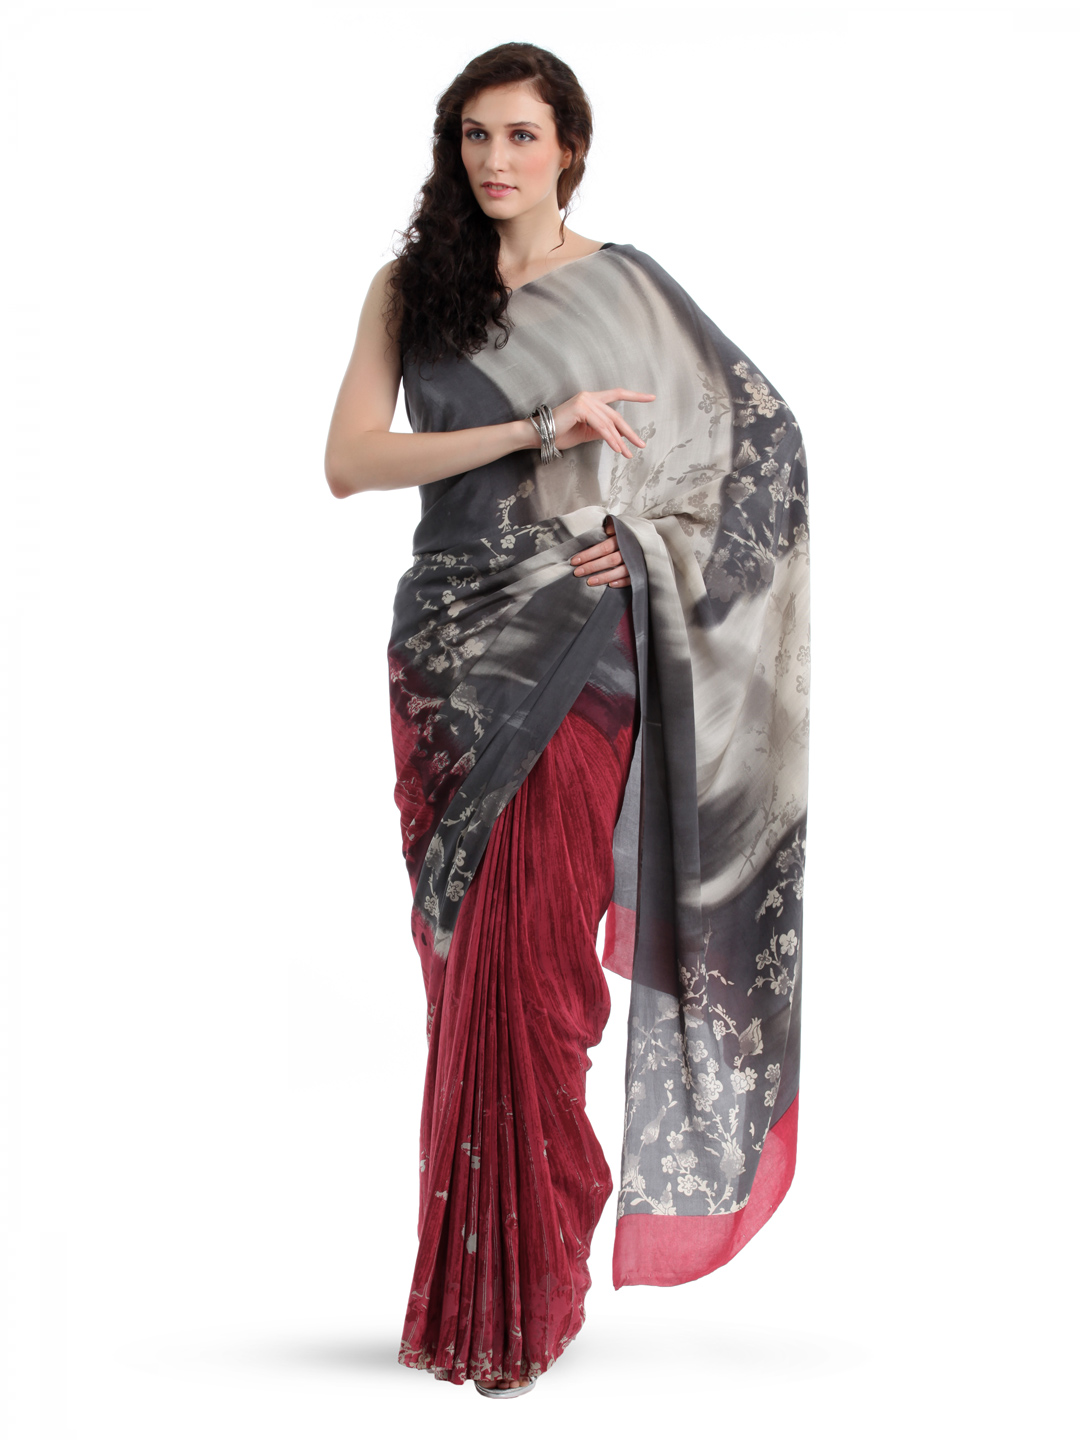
Satya Paul Red & Grey Saree
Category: Free Items / Free Gifts / Free Gifts
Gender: Women
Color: Red
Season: Summer 2012
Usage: Ethnic